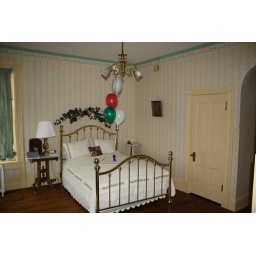
When we returned to our room at the Hancock House, there were balloons flying above the bed